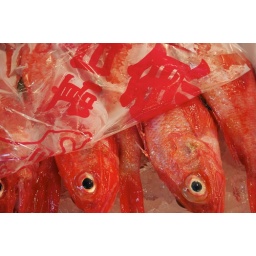
Super-fresh fish sold at the Tsukiji fish market in Tokyo, Japan.